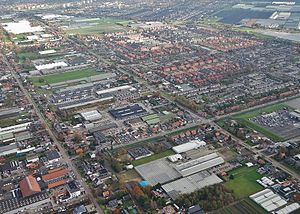
Aalsmeer
Aalsmeer er en kommune og en by i Holland, i provinsen Nordholland. Navnet er udledt af de hollandske ord for ål og sø. Kommunen grænser op til Westeinderplassen-søen – som er det største åbne vandområde i Randstad – og Ringkanalen. Byen ligger 13 km sydvest for Amsterdam.